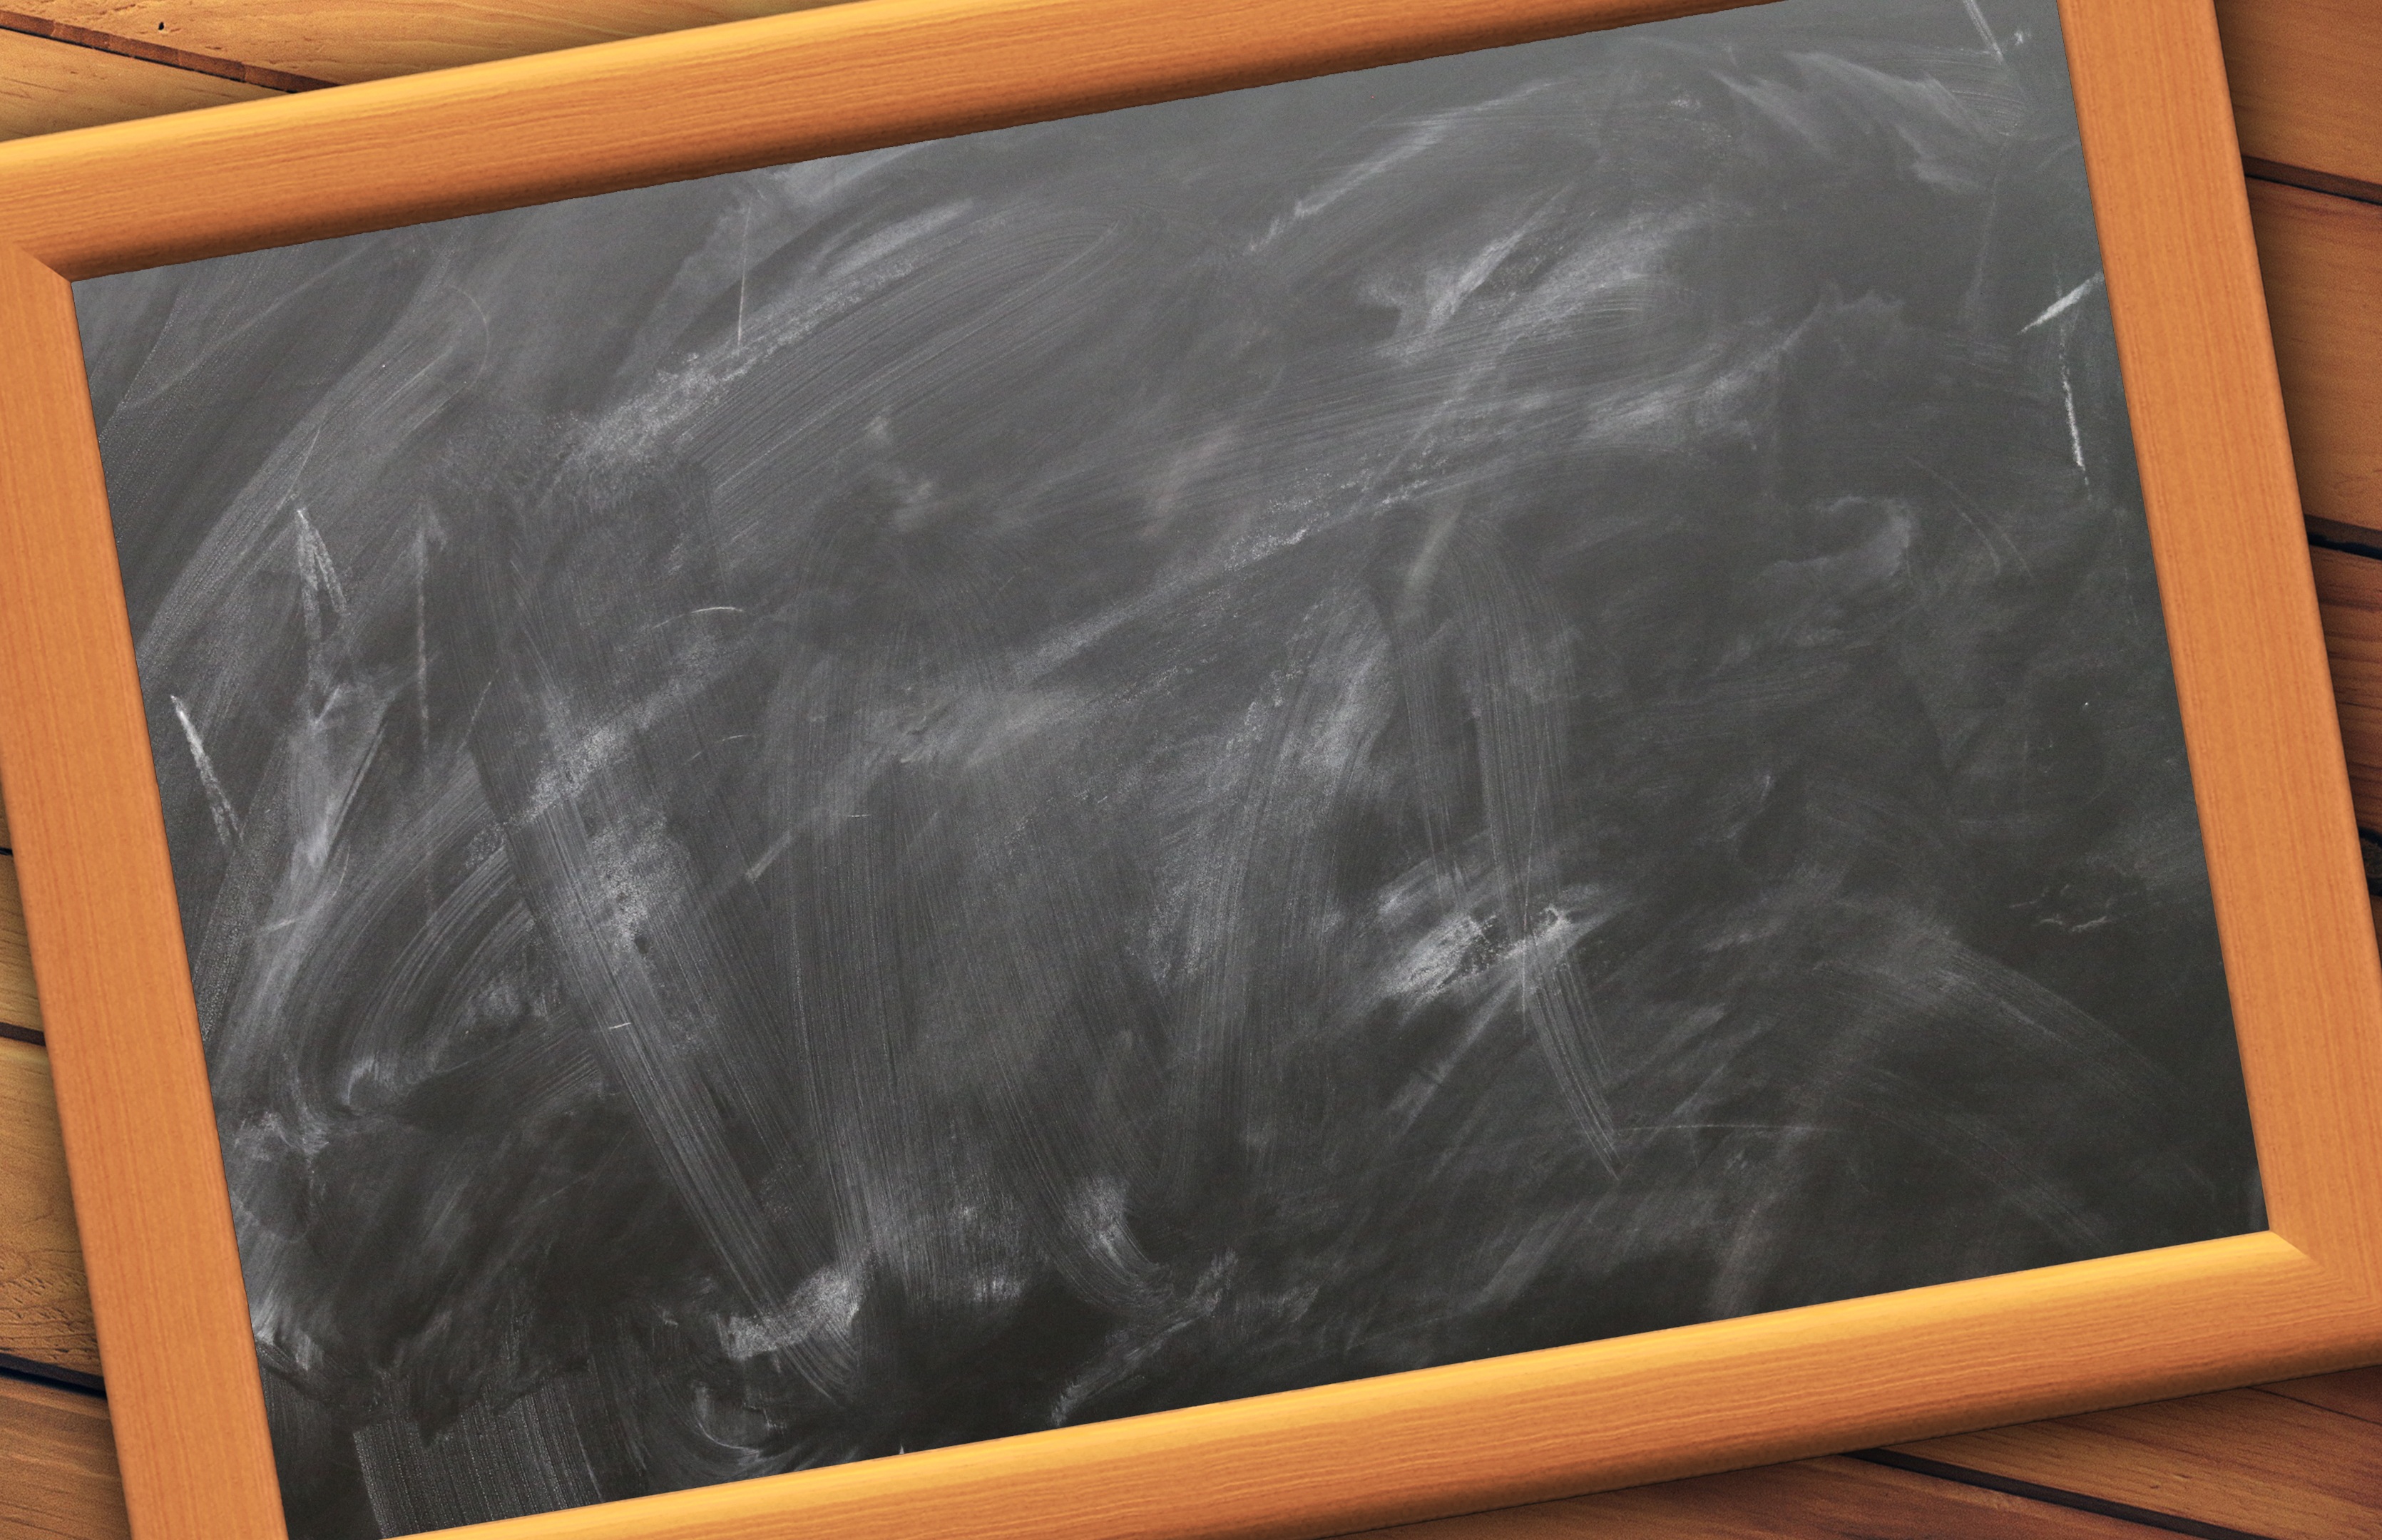
board, wood, floor, window, glass, blackboard, empty, material, slate, chalk, design, concept, school, smeared, writing board